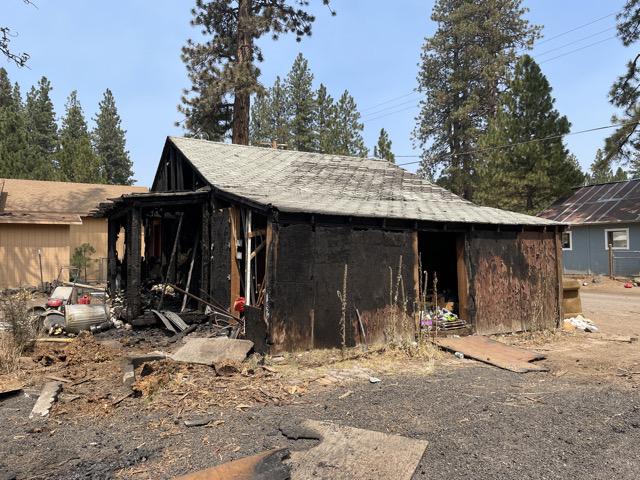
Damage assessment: destroyed